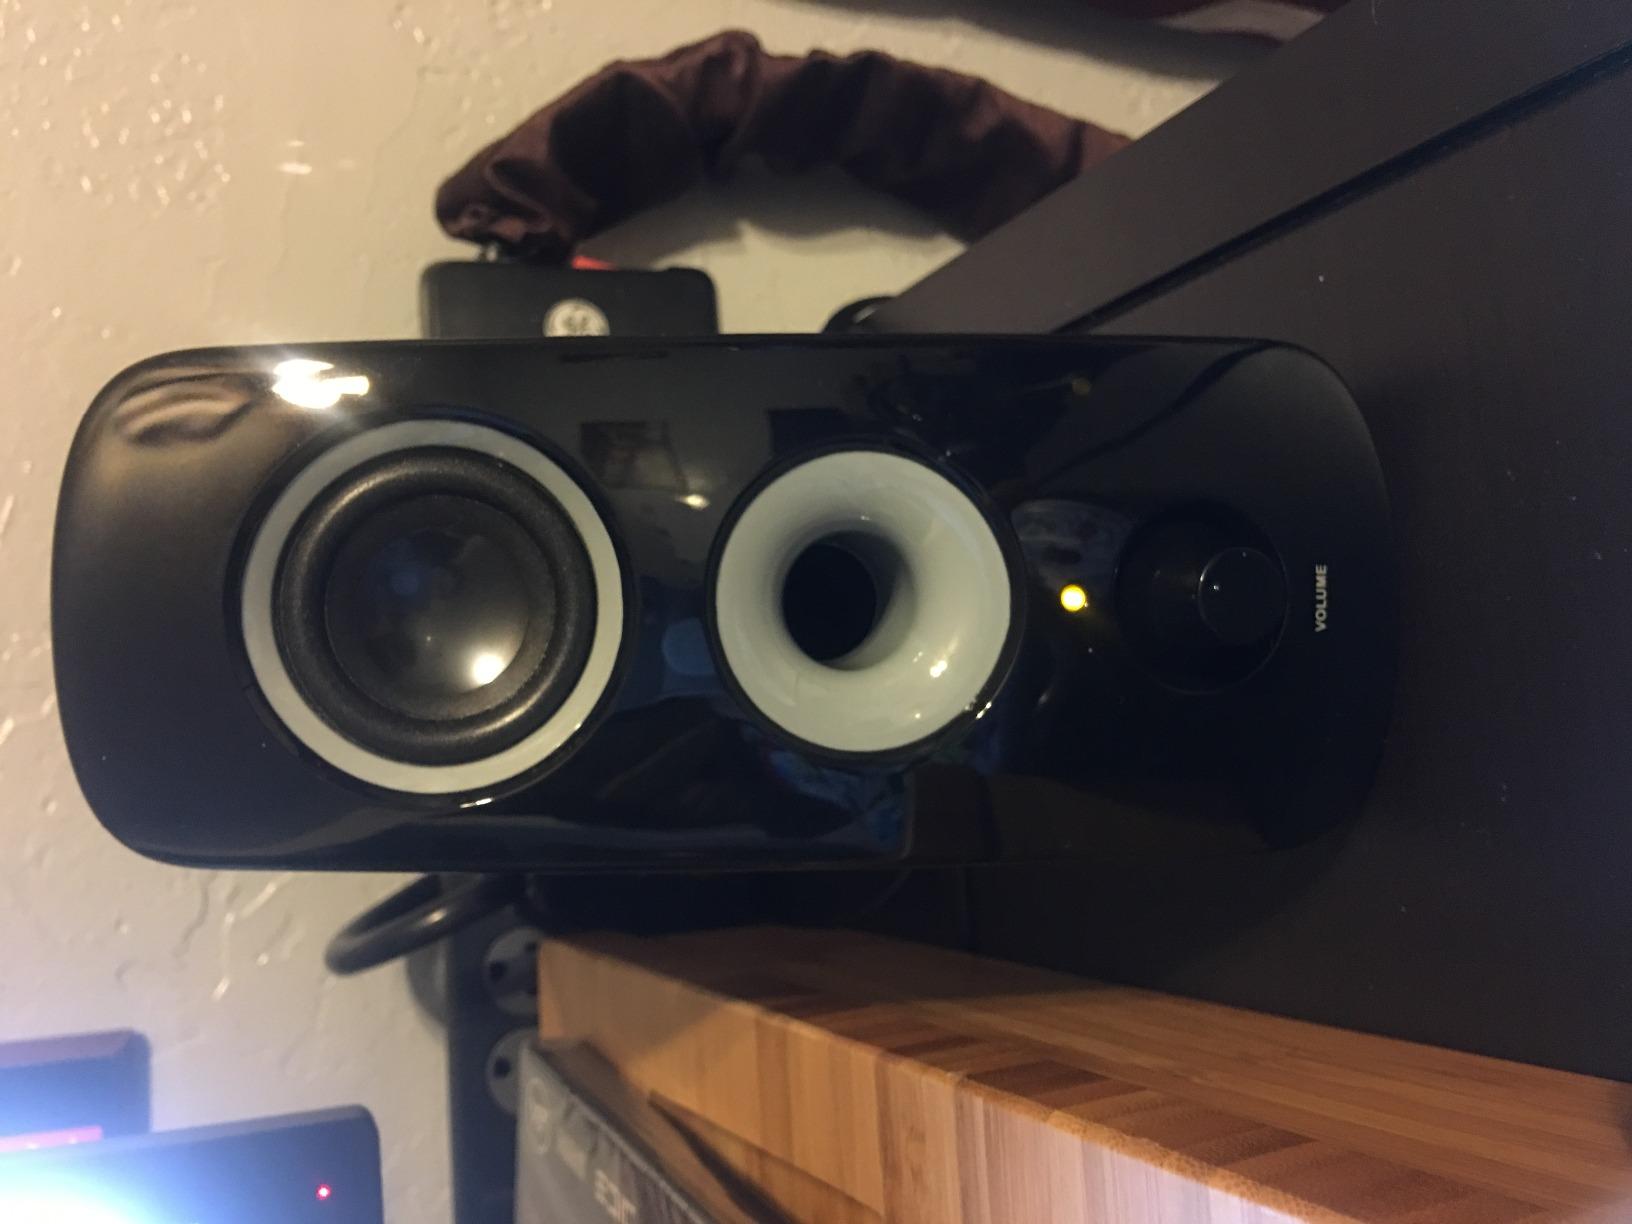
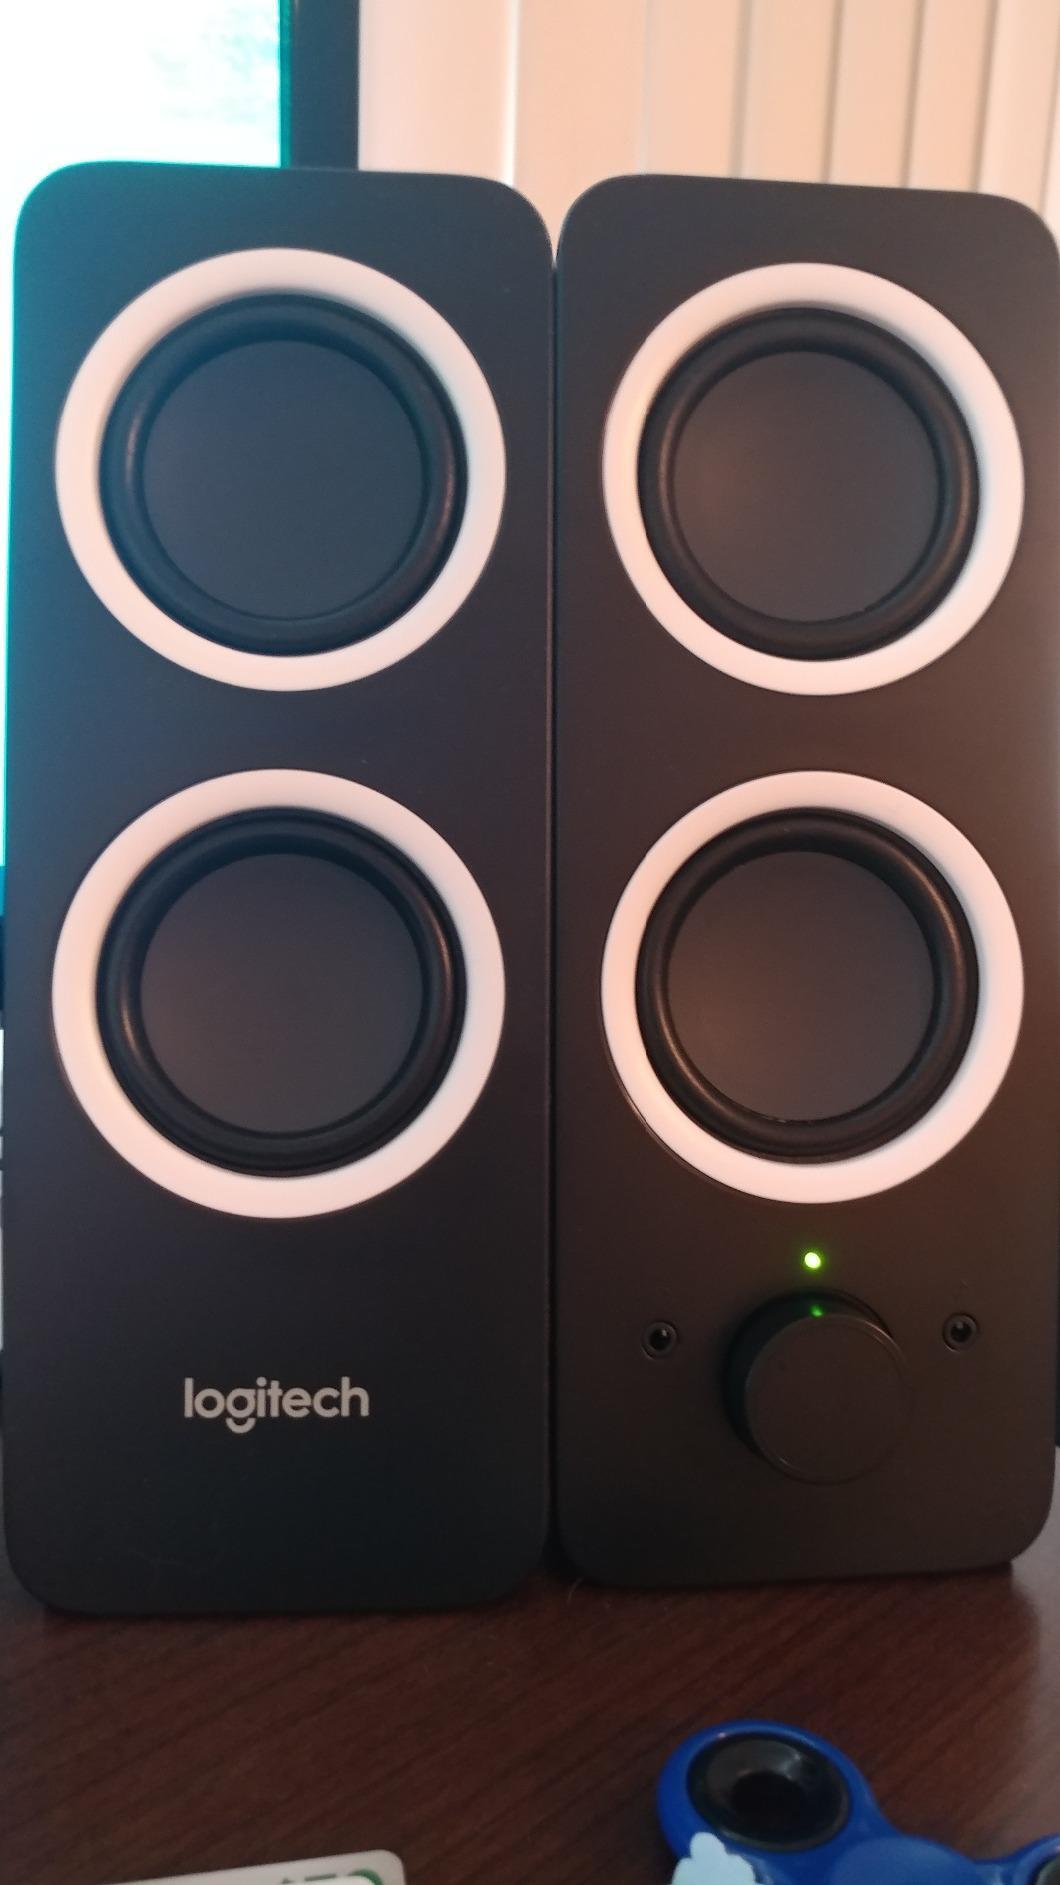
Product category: speaker
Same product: no